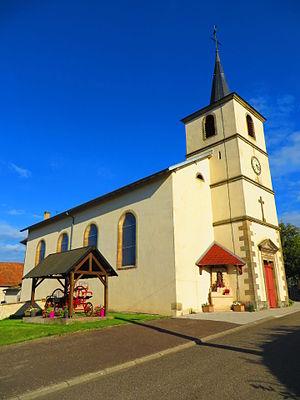
Insviller l'église Saint-Michel
Insviller est une commune française située dans le département de la Moselle en région Grand Est.